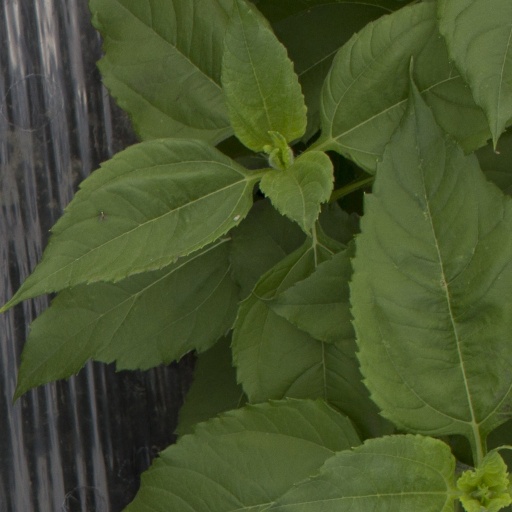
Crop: Jerusalem artichoke